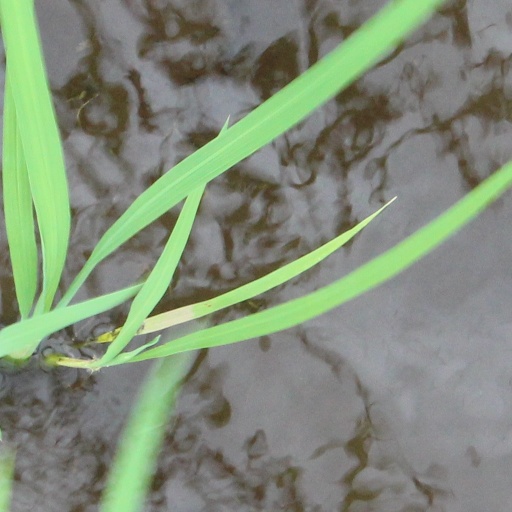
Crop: rice